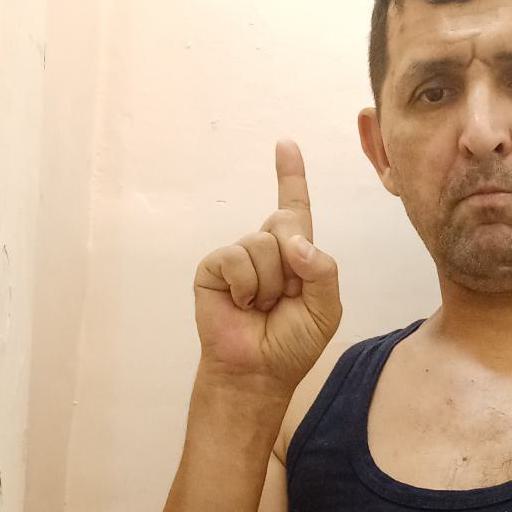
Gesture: one